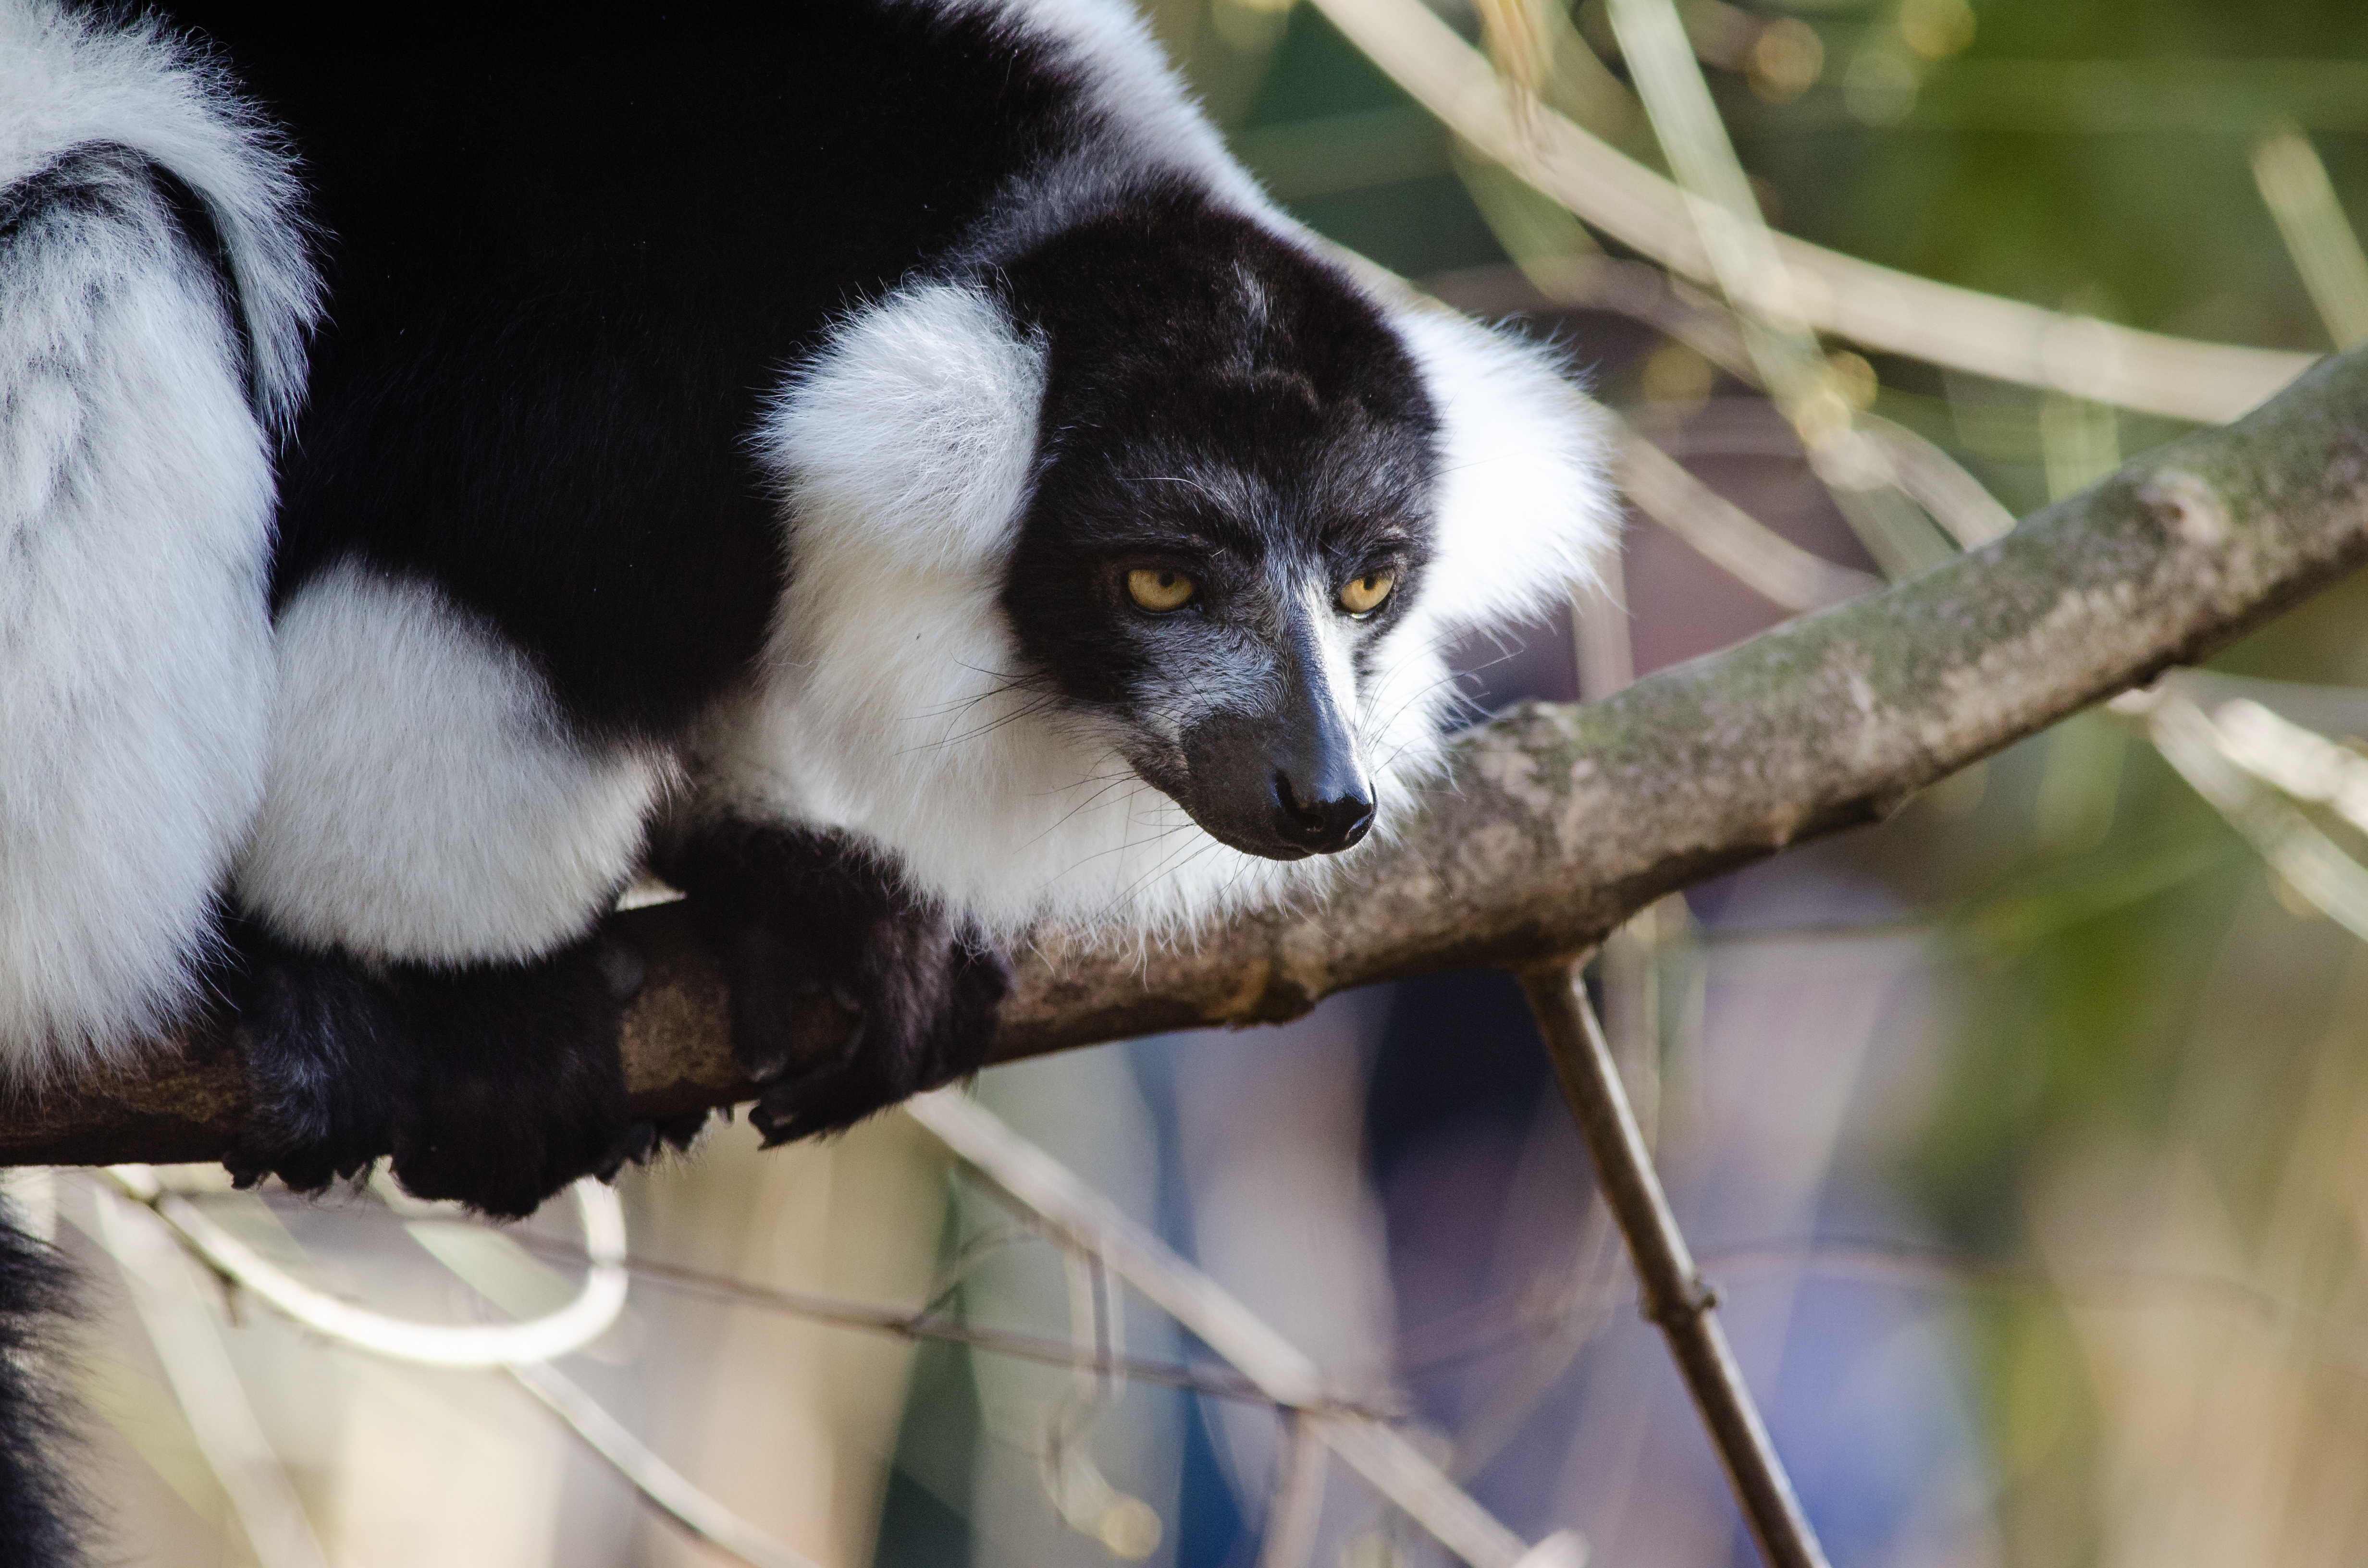
white, animal, wildlife, zoo, mammal, black, fauna, primate, eyes, madagascar, vertebrate, germany, deutschland, schwarz, tier, augen, lemur, tierpark, madagaskar, ruffed, weiser, vari, lemuren, new world monkey